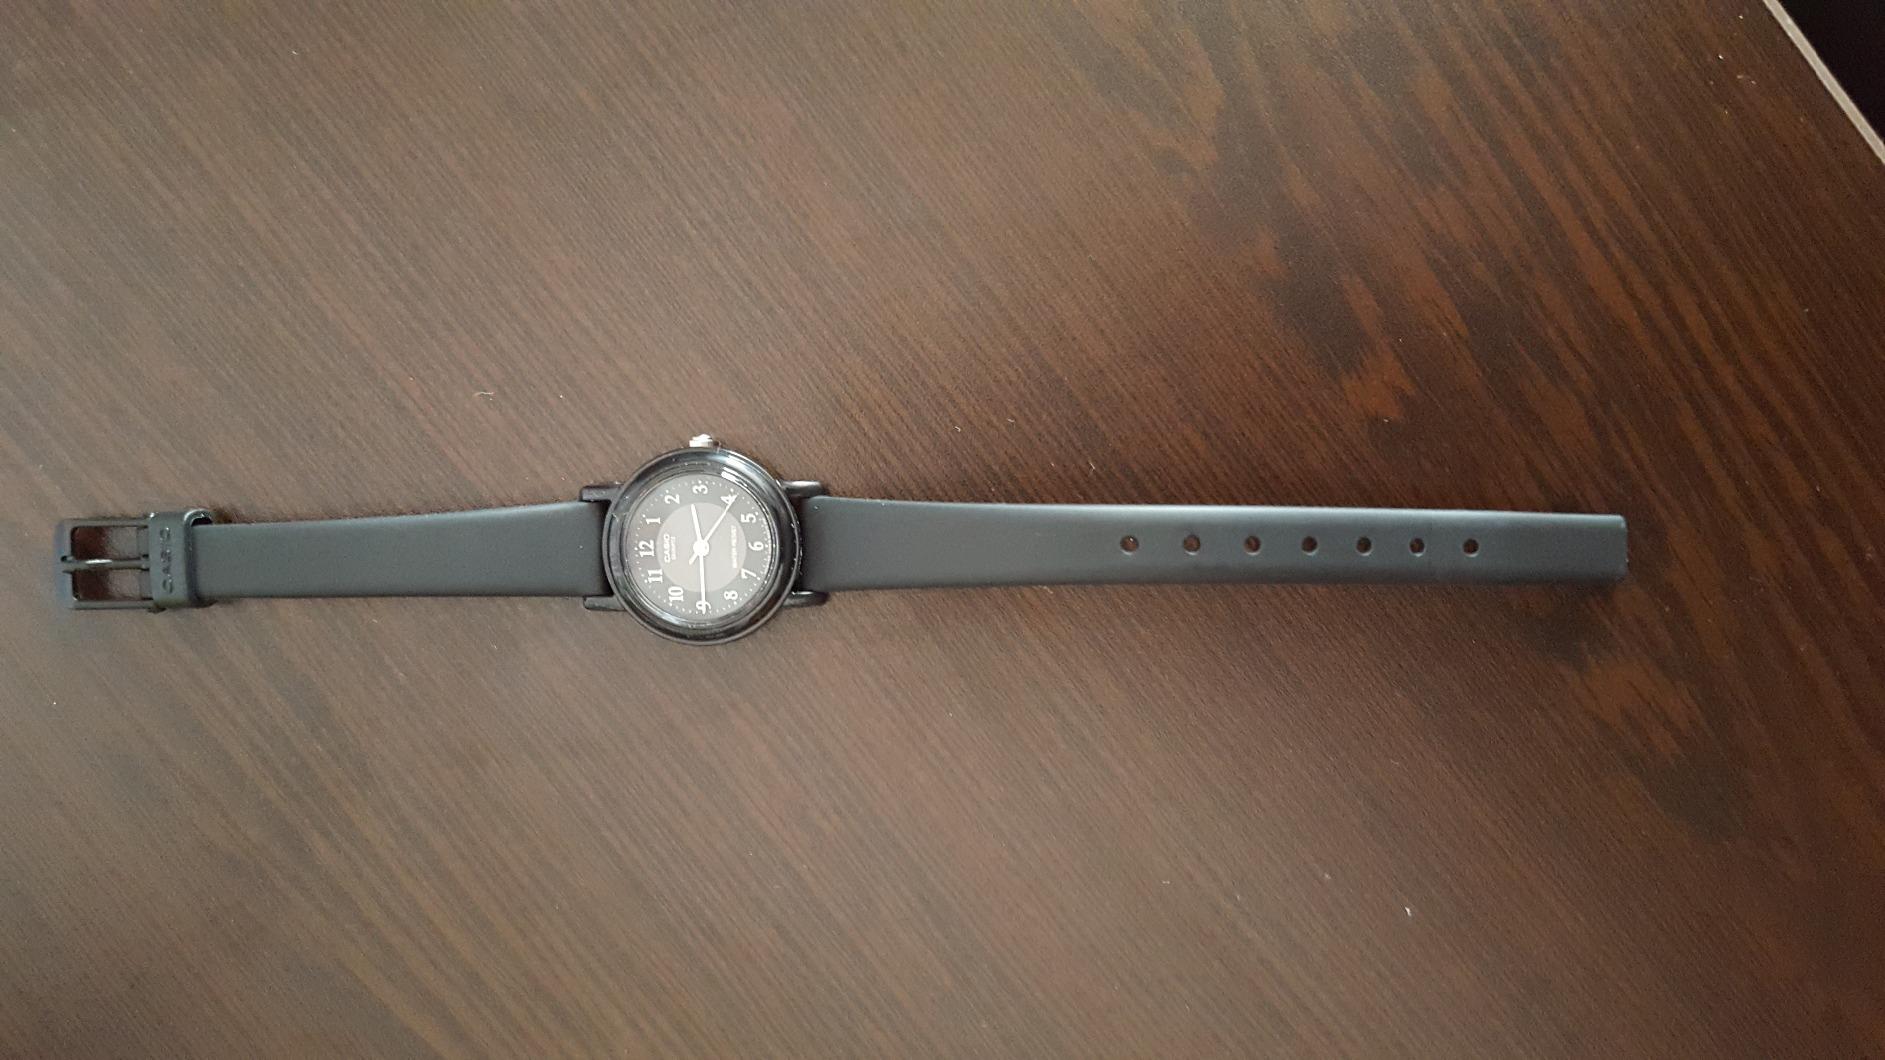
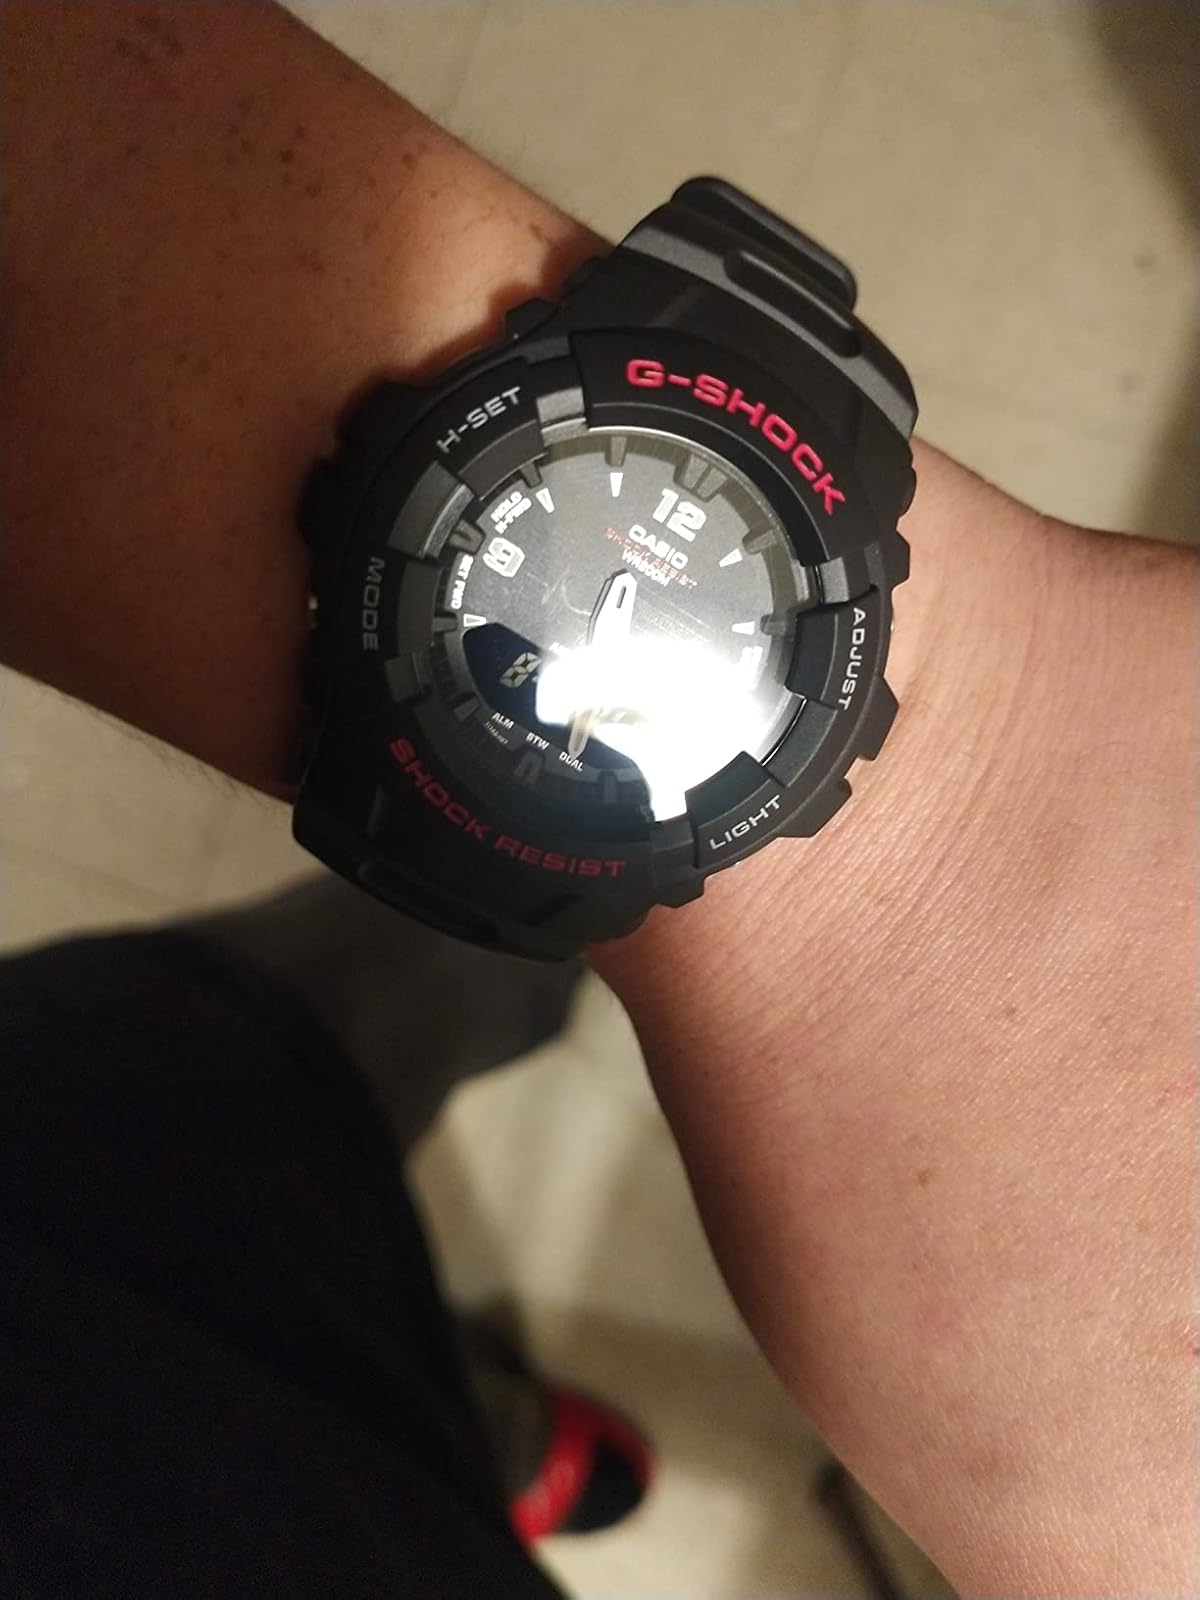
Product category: accessories_watch
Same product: no